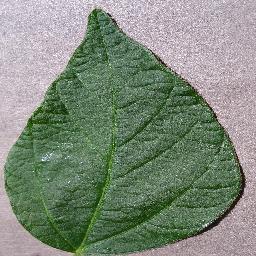
Label: Soybean___healthy